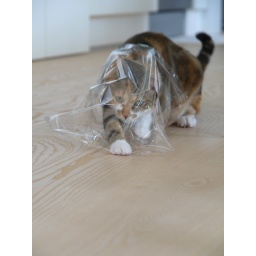
digging in a plastic bag